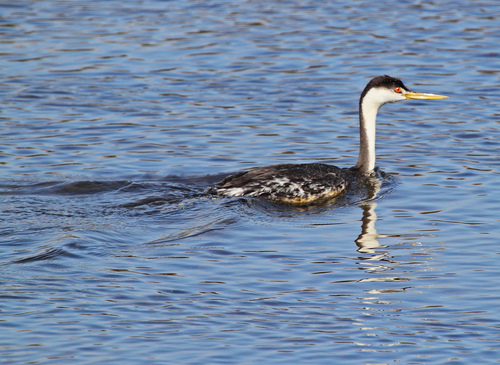
the bird has a long throat that is white and a white breast.
this black bird has an extremely log white neck with black feathers on it and a long yellow beak.
this larger bird has a long neck, a long pointed beak and a bright orange eye.
the bird has a red eyering and a long black and white throat.
a very tall, large bird with a white stripe going down the side of it's throat and a long, pointed yellow bill and orange eyes.
this bird has a red eye ring, white throat, and black crown with black and white wings.
a water bird with a long white and grey neck with bright orange eyecircles and a long bill.
this bird is black, white, and brown in color, with a large yellow beak.
this bird has a long yellow bill with black crown and long grey nape.
this bird has wings that are black and has a long neck and red eyes
Species: Western Grebe